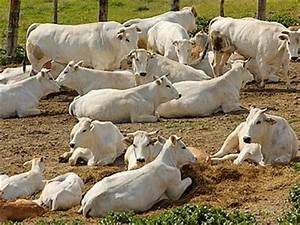
Label: cow